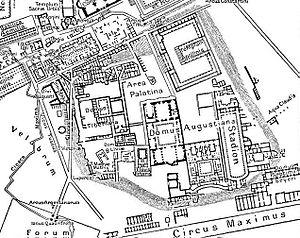
Le mont Palatin est une des sept collines de Rome. Il occupe une position centrale dans la Rome antique dont c'est une des parties les plus anciennes. Il donne sur le Forum Romain au nord et sur le Circus Maximus au sud. Sous l'Empire, le Palatin est occupé par d'imposantes demeures construites pour les empereurs, ce qui a donné naissance au mot « palais ». Leurs ruines occupent encore aujourd'hui une grande partie de la colline.